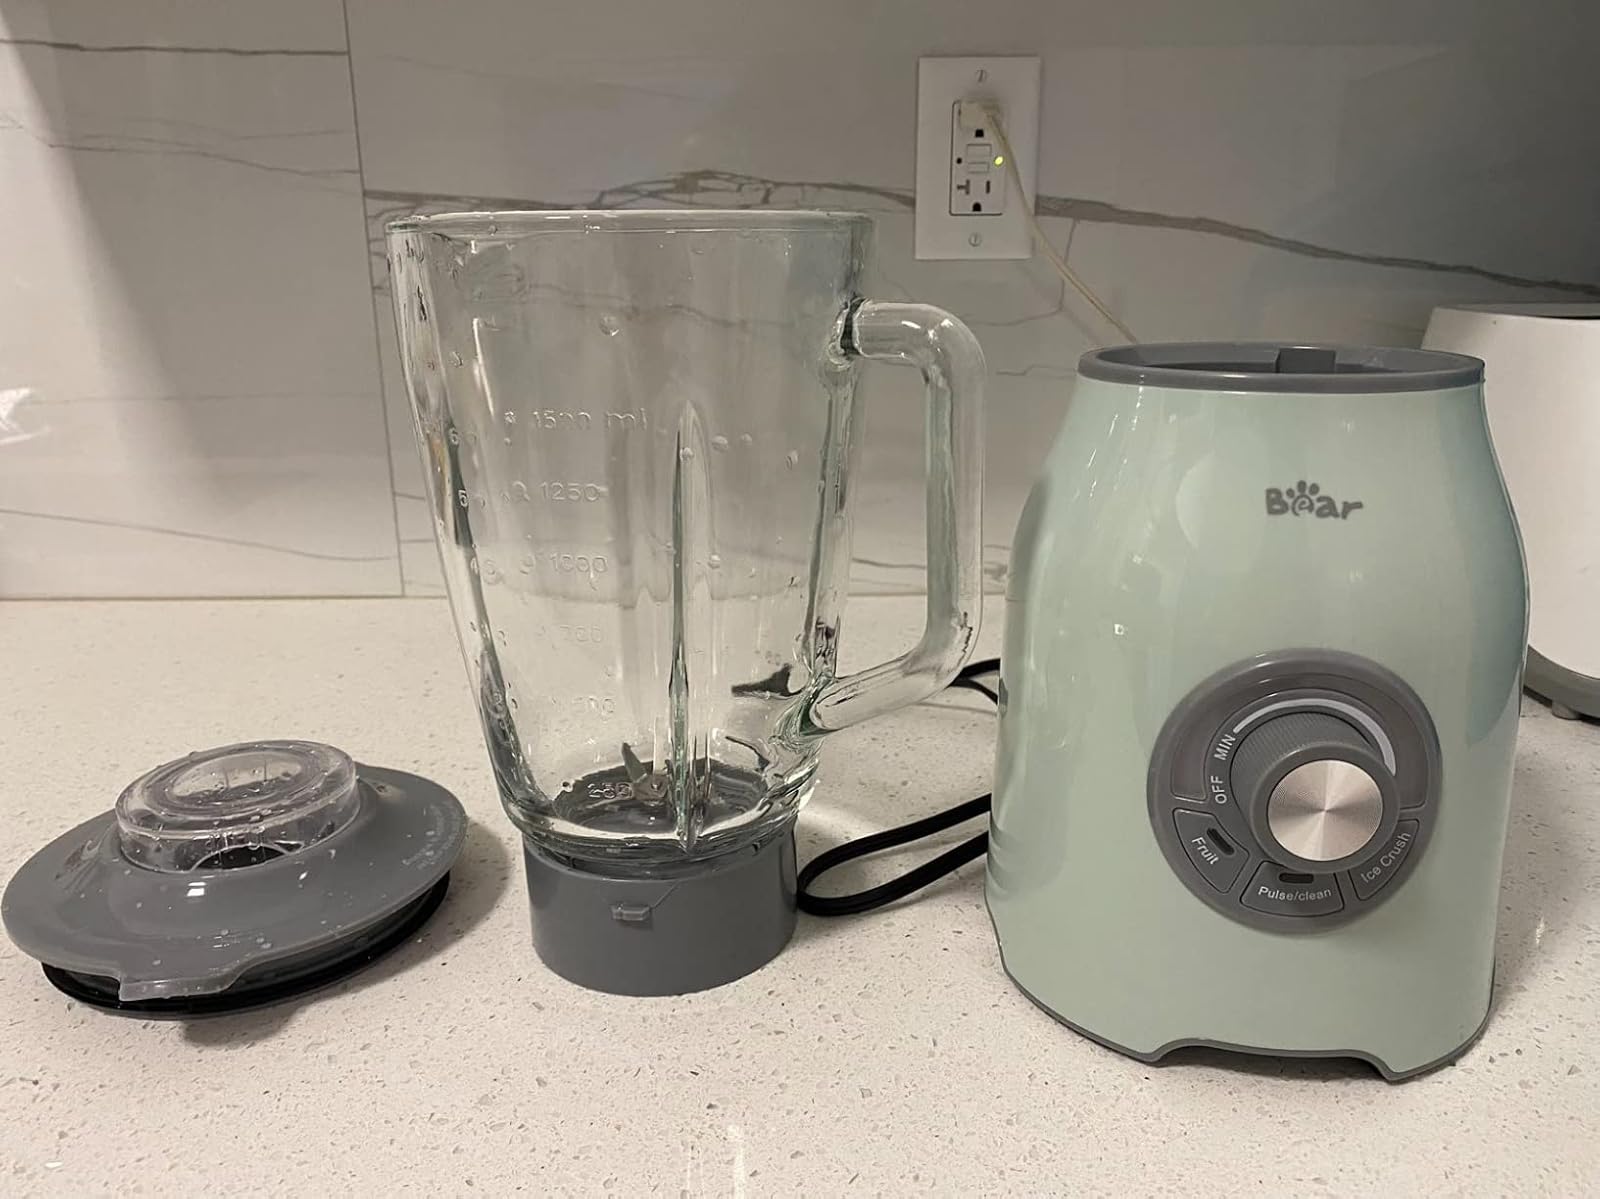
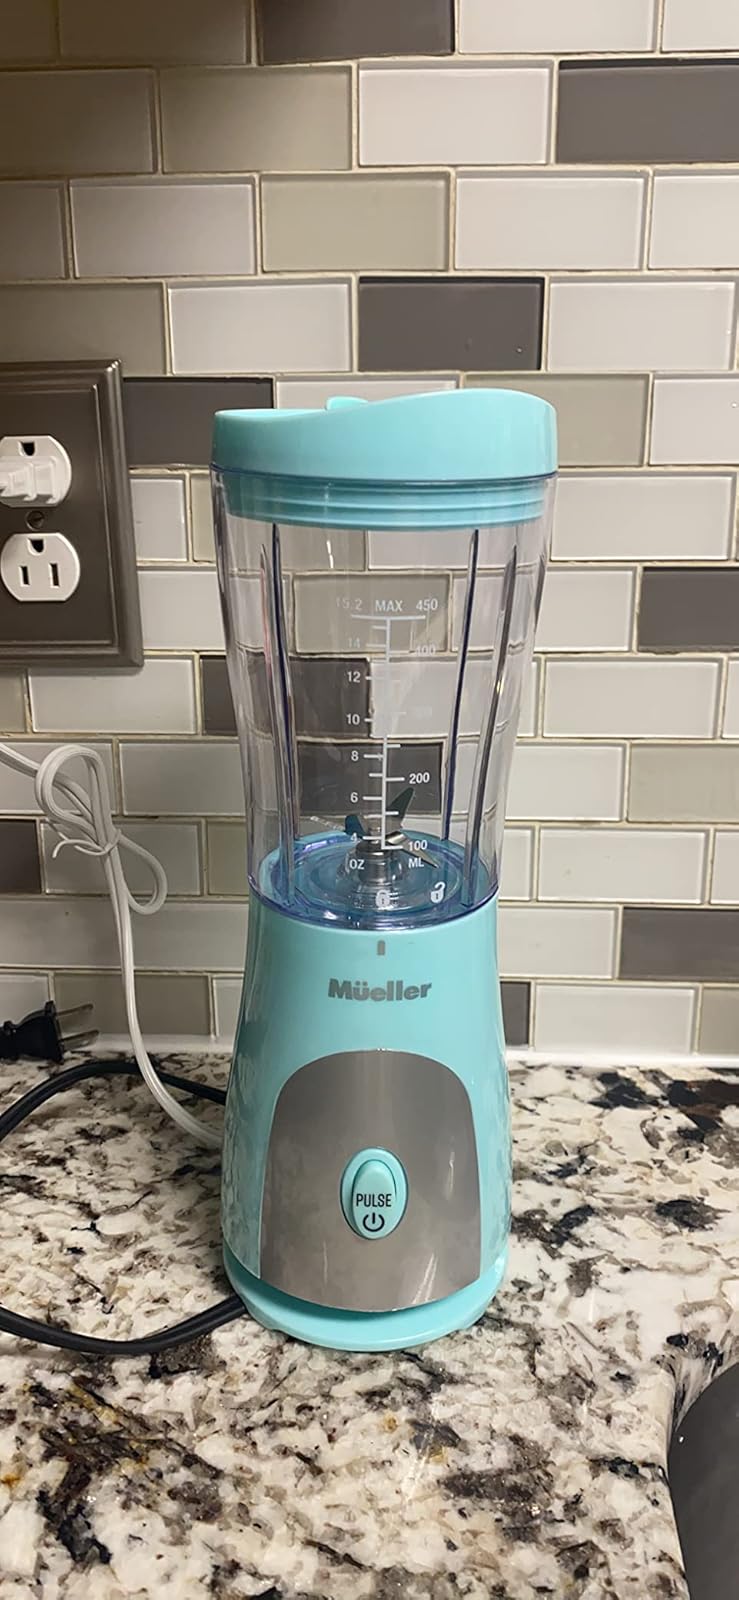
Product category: items_blender
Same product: no